Adam Lambert

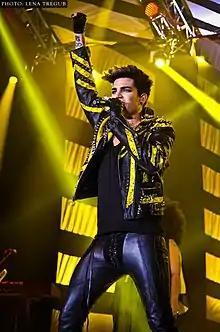
Lambert performing on tour in Kyiv, Ukraine, in March 2013

"For Your Entertainment", Lambert's first studio album, was released on November 23, 2009. Debuting at number three on the "Billboard" 200 and selling 198,000 copies in the US its first week, the album saw Lambert in collaboration with producers such as Rob Cavallo, Dr. Luke and Max Martin. Album writers included Matthew Bellamy, Ryan Tedder, Rivers Cuomo, Justin Hawkins, P!nk, Linda Perry and Lady Gaga. At Metacritic, the album received a score of 71, which indicates "generally favorable reviews". "Spin" said the album is "perhaps the strongest, most flavorful batch of tunes to reach an "AI" vet, and Lambert's polymorphous vocal skills unite dancefloor strut and hard-rock pomp in a convincing glam package." "Rolling Stone", however, gave it a more mixed review: "The songs sound great but feel strangely stuffy—[it] seems like a disc that was overthought. Next time, the hugely talented Lambert should make sure he's going straight for the gut."